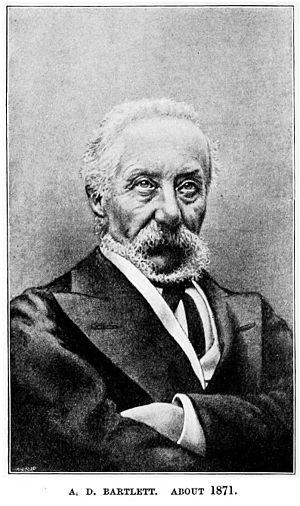
Abraham Dee Bartlett est un zoologiste britannique, né en 1812 et mort en 1897.